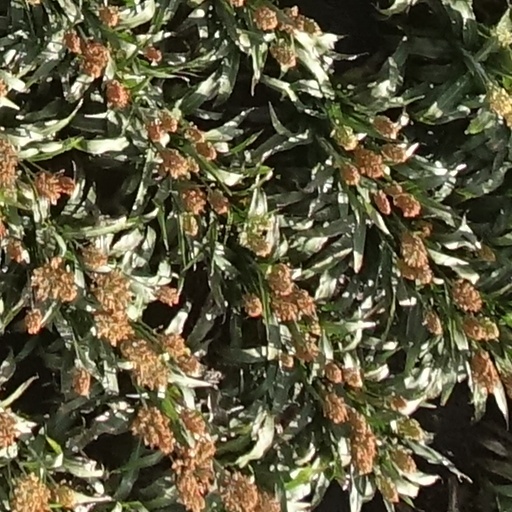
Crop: sorghum